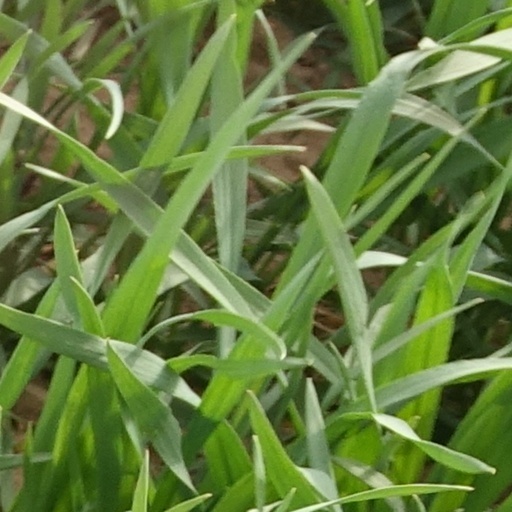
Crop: wheat